Amu (film)

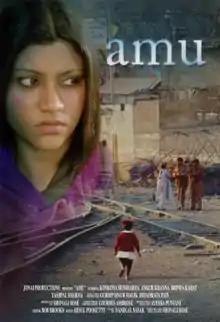
Film poster

Amu is a 2005 Indian English-language drama film directed by Shonali Bose, about the 1984 anti-Sikh riots. The film is based on Bose's own novel by the same name. It stars Konkona Sen Sharma, Brinda Karat, and Ankur Khanna. The film premiered at the Berlin Film Festival and the Toronto International Film Festival in 2005.